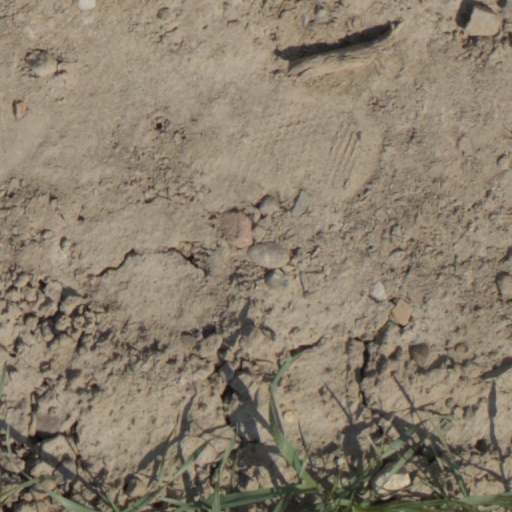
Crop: wheat